Eduardo Gomes

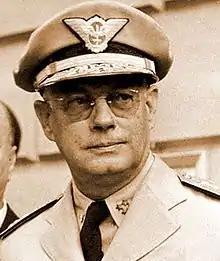
Gomes in 1965

Marshal of the Air Eduardo Gomes (September 20, 1896 – June 13, 1981) was a Brazilian politician and military figure from Petrópolis.